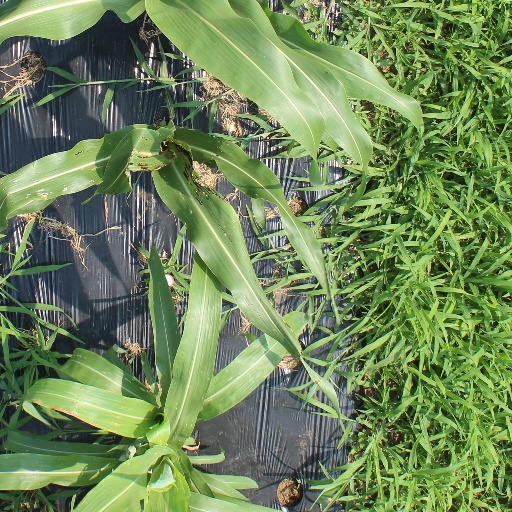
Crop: sorghum